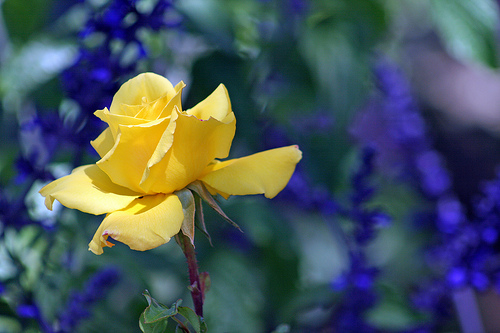
Flower: rose